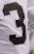
Number: 3